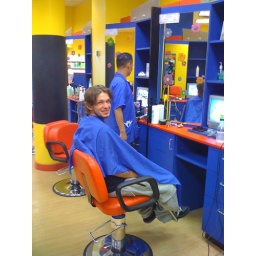
MArk in th ebig boy chair at cartoon cuts